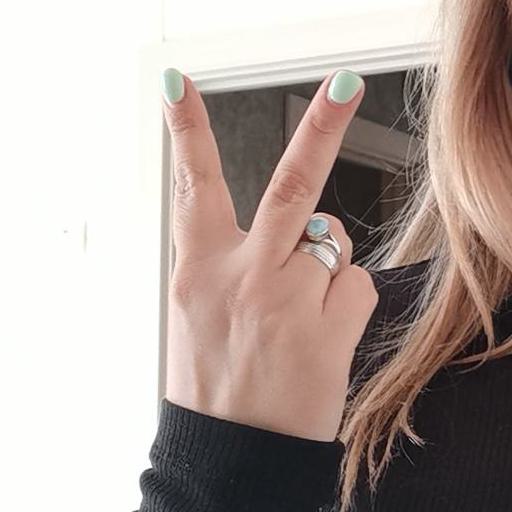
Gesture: peace_inverted